Amaya Salazar

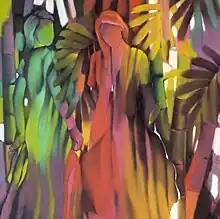
Amaya Salazar

Amaya Salazar (born 1951, Santo Domingo, Dominican Republic) is a Dominican artist and painter. She known for her faceless personas that inhabit mystical and magical environments where light and the Antillean flora are present.